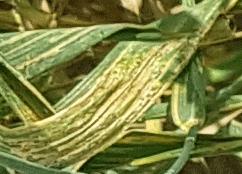
Label: Wheat___Yellow_Rust